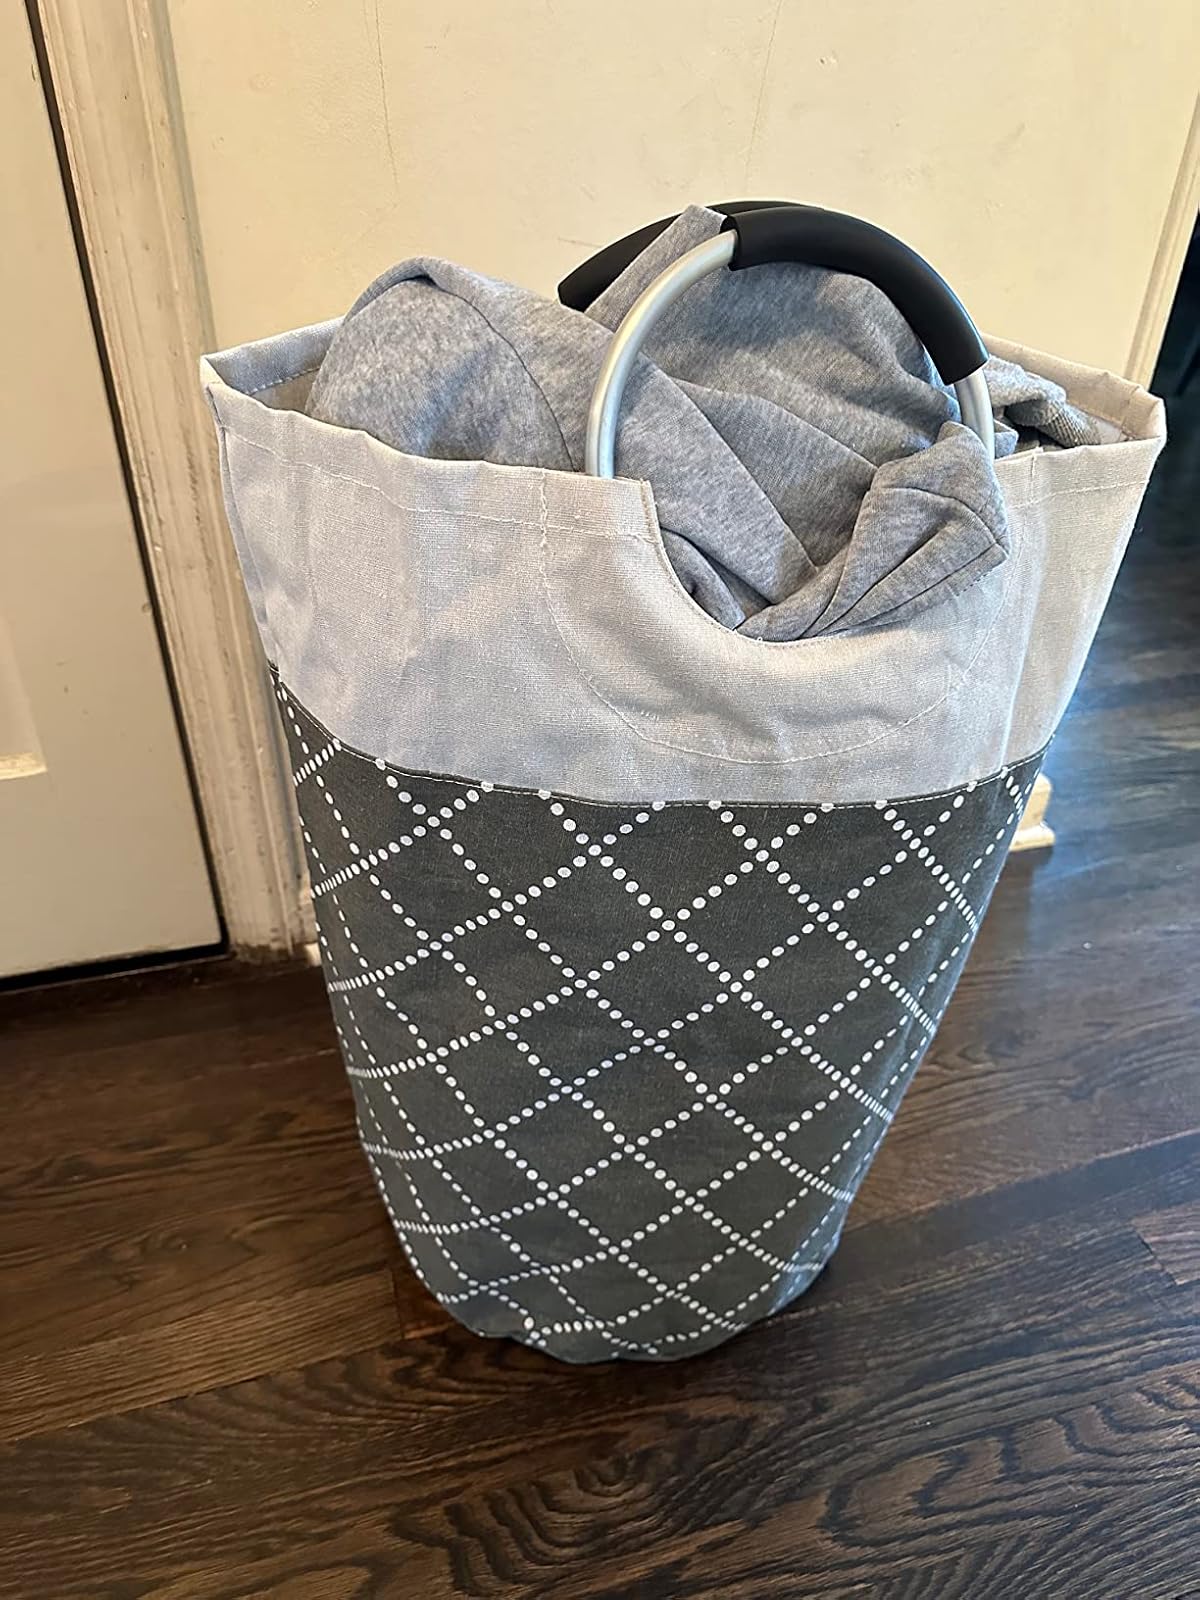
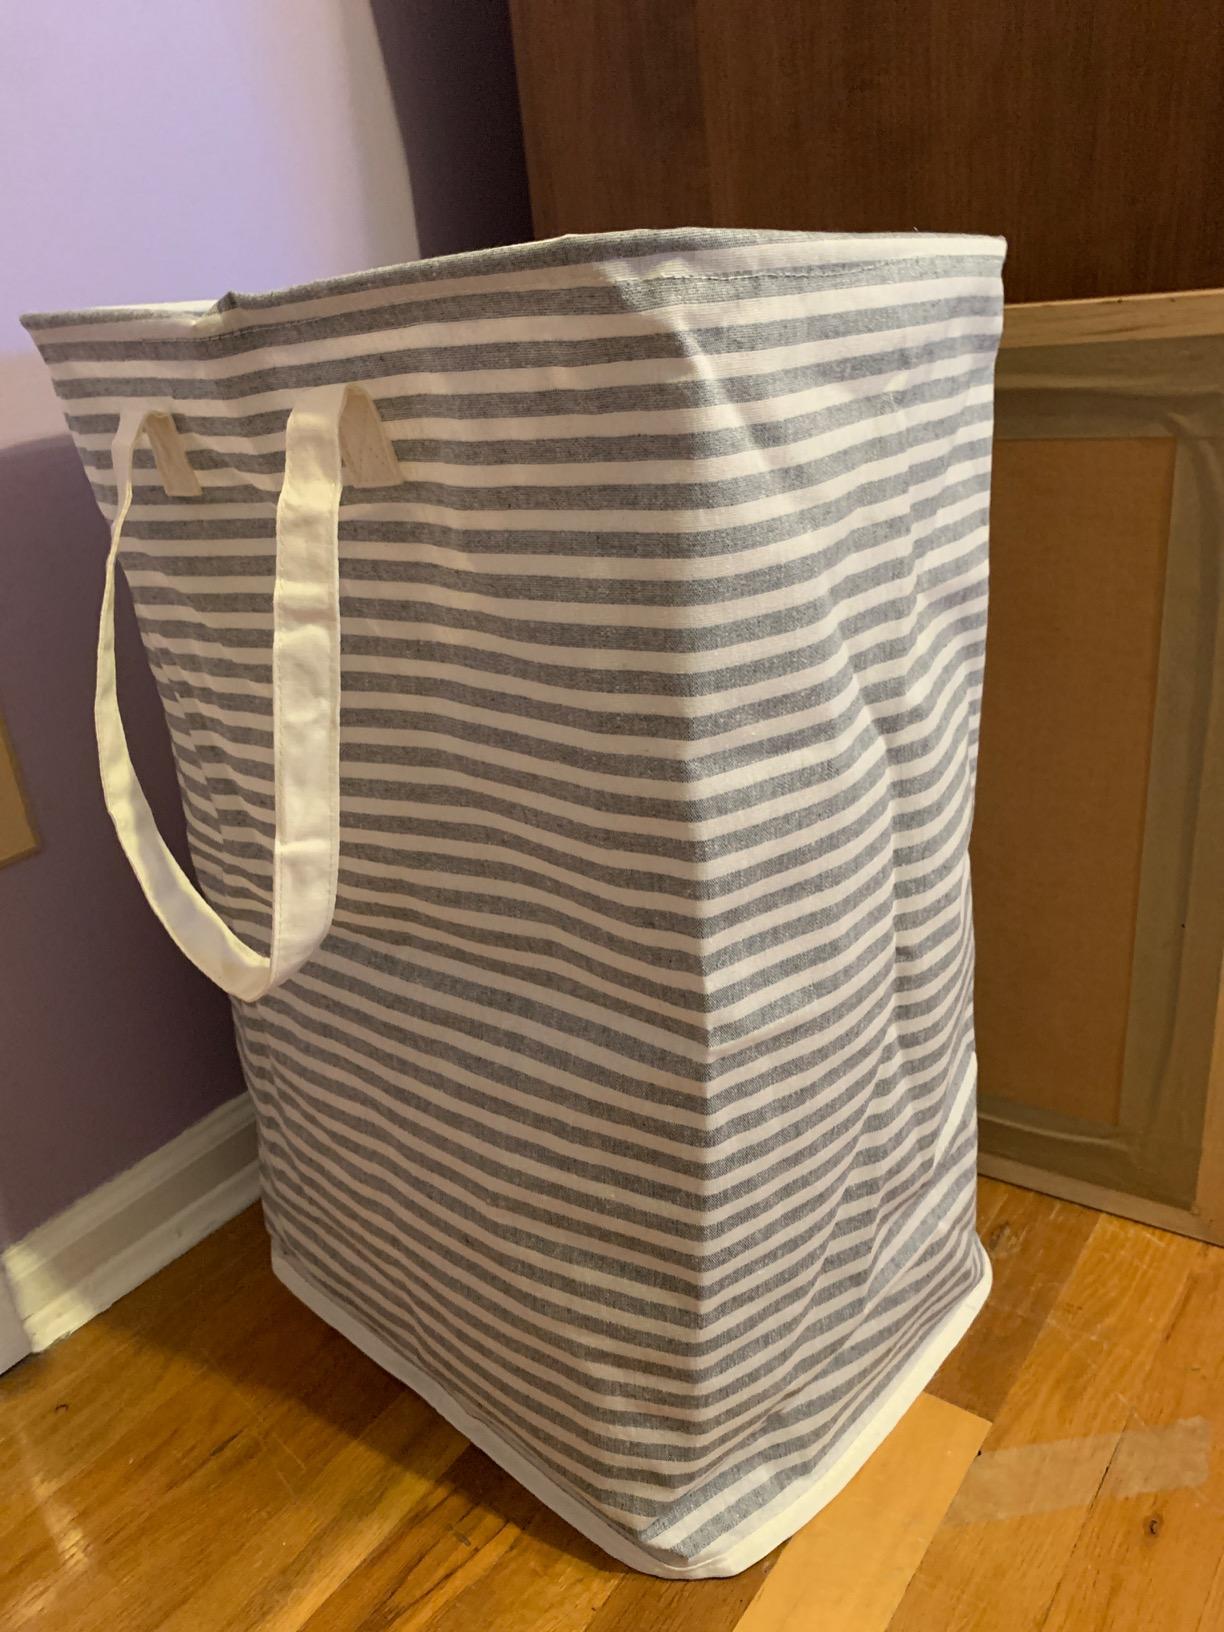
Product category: items_hamper
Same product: no